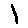
Label: 1